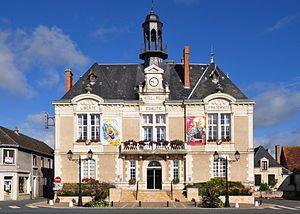
Hotel de Ville, 1892, Vatan (Indre, France)
Vatan est une commune française située dans le département de l'Indre, en région Centre-Val de Loire. Elle est labellisée Village étape depuis 1997.